The Greenwich Village Bookshop Door

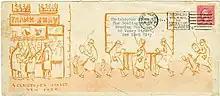
Frank Shay's Bookshop stationery, c. 1921, design by Hendrik Willem van Loon.

Until the door was rescued from Floyd Dell's old apartment, Frank Shay's office was separated from the rest of his bookshop by a thin sheet that hung in the doorway. Though Shay himself never admitted it, authors William McFee and Christopher Morley would eventually both write that Frank had taken the door for more privacy as several customers and friends had seen the silhouette of him drinking in his office after the prohibition had outlawed such activity.